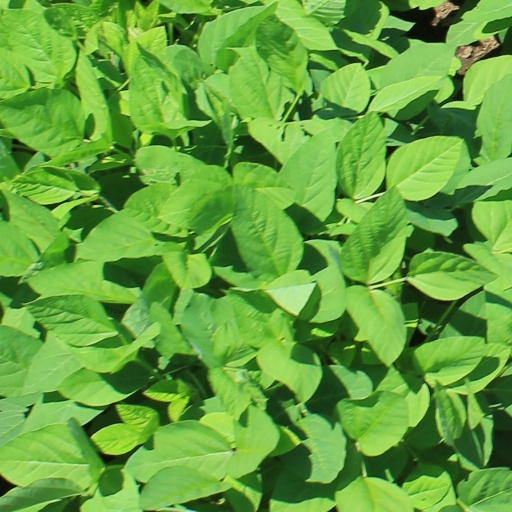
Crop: soybean